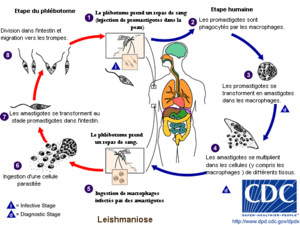
Cycle parasitaire des leishmanioses. Cliquer sur l’image pour agrandir
La leishmaniose viscérale, également connue sous le nom de kala-azar, ou de fièvre noire, est la forme la plus grave de leishmaniose. Il s'agit d'une maladie causée par un parasite du genre Leishmania. Parmi les parasites c'est le deuxième plus grand tueur dans le monde, après le paludisme, avec de 20 000 à 30 000 décès estimés dans le monde chaque année.
La leishmaniose cutanée est la forme la plus commune de leishmaniose. C'est une infection cutanée provoquée par un parasite unicellulaire qui est transmis par des piqures de phlébotome. Il y a environ 20 espèces de Leishmania qui peuvent causer une leishmaniose cutanée.
La leishmaniose est une maladie chronique à manifestation cutanée et/ou viscérale et à transmission vectorielle, due à une vingtaine d'espèces de protozoaires flagellés appartenant au genre Leishmania de la famille des Trypanosomatidae et transmises par la piqûre de certaines espèces de phlébotomes, comprenant les insectes du genre Lutzomyia dans le Nouveau monde et Phlebotomus dans l’Ancien monde.